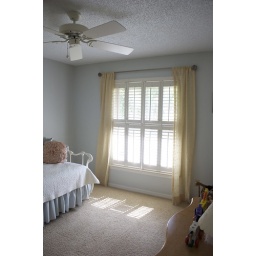
A view of the bedroom window in the Anderson Home with shades closed.